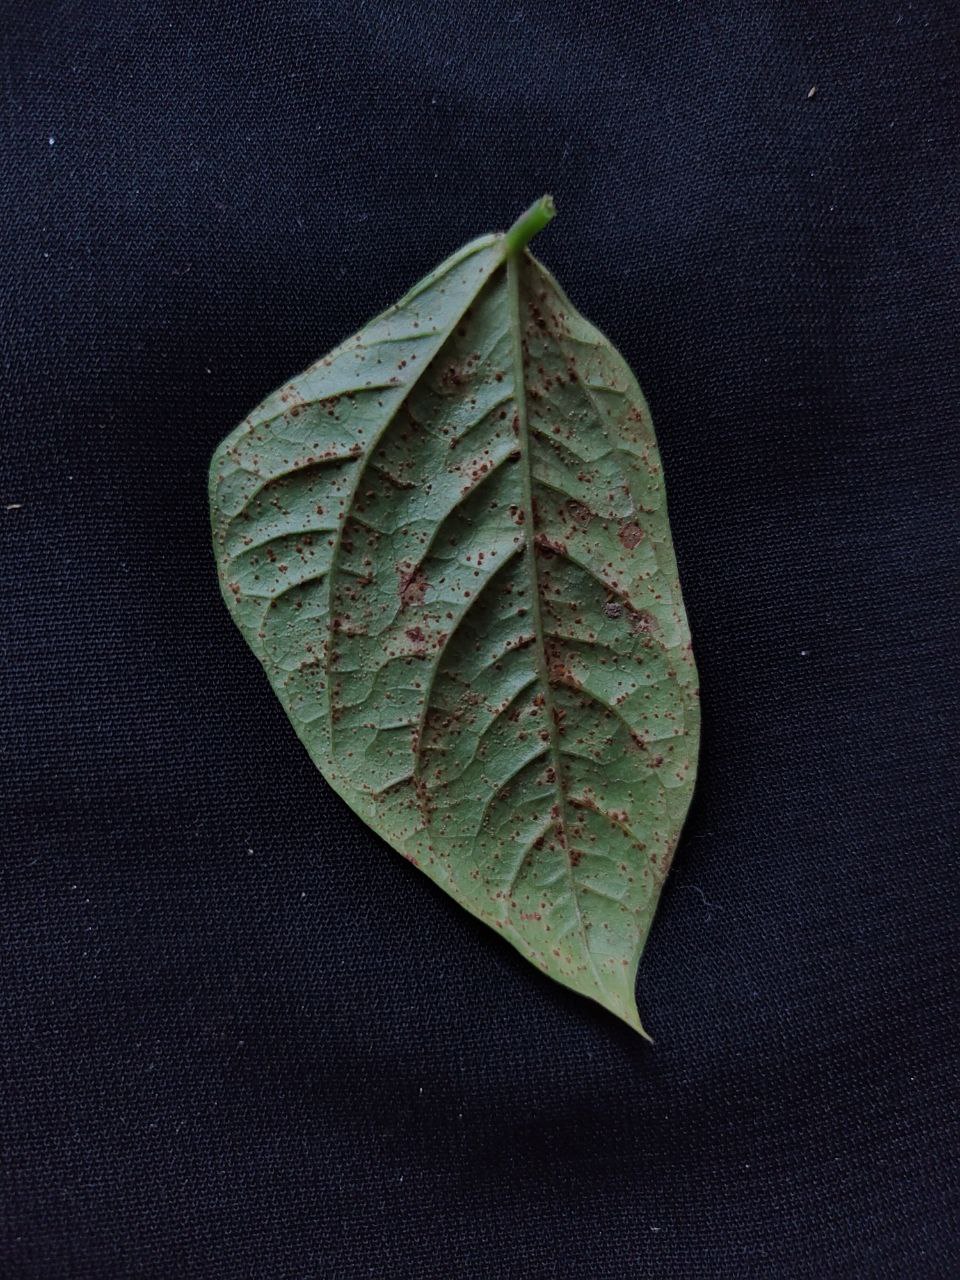
Crop: cowpea
Leaf condition: Septoria leaf spot